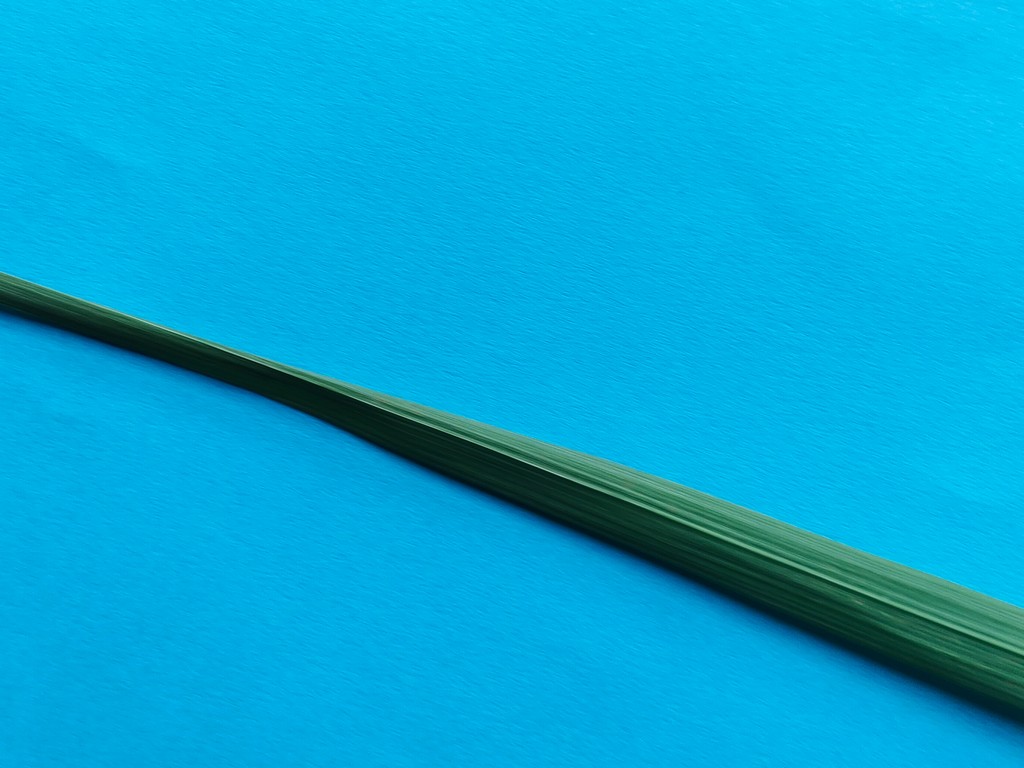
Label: Healthy